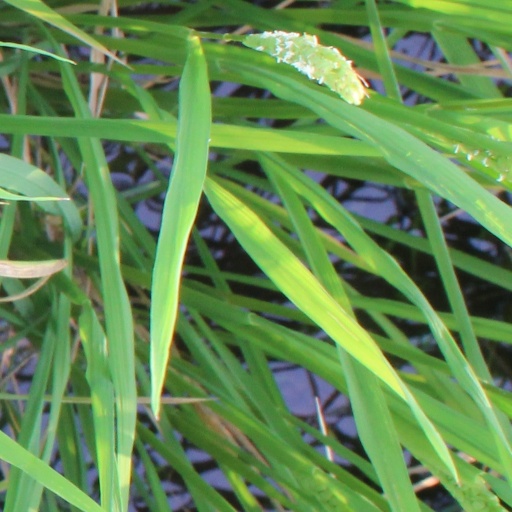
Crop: rice